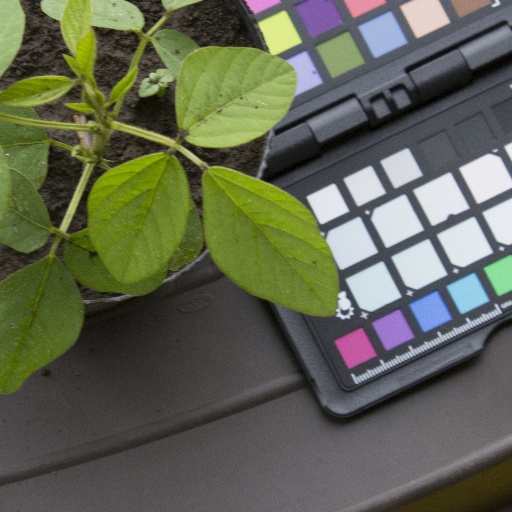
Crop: soybean